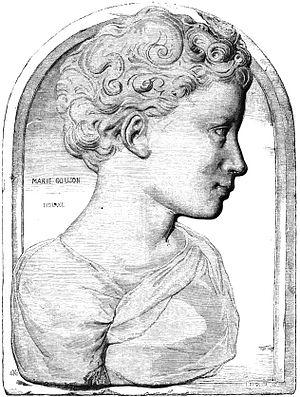
Buste d'enfant est le titre forgé d'un bas-relief en grès gris de Toscane, haut de 40 cm et large de 30 cm, acquis par le musée du Louvre en 1859. Il est exposé à l'entresol de l'aile Denon, dans la « galerie Donatello ».